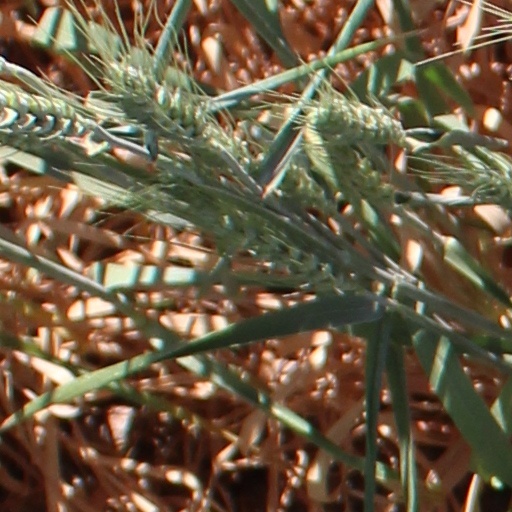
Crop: wheat